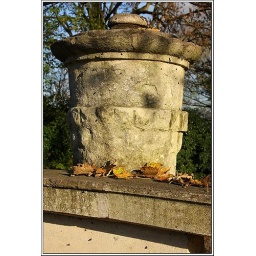
This is an old stone decoration on the bridge at the eastern end of Pittville Park lake in Cheltenham.